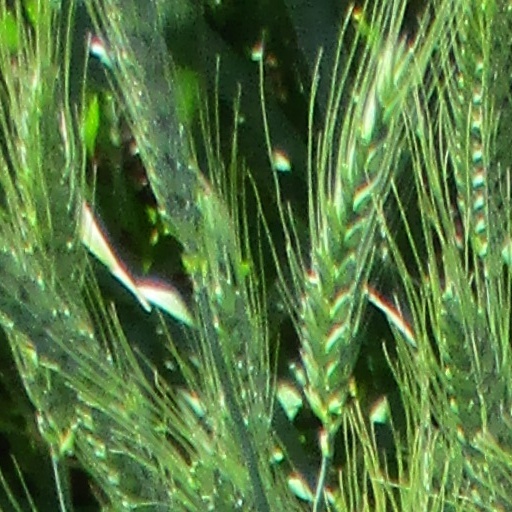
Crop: wheat